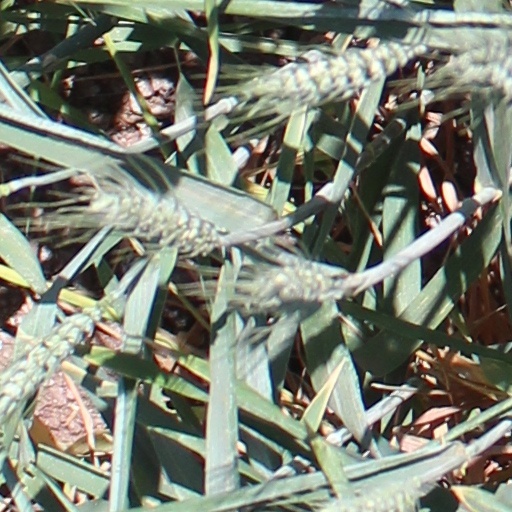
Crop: wheat